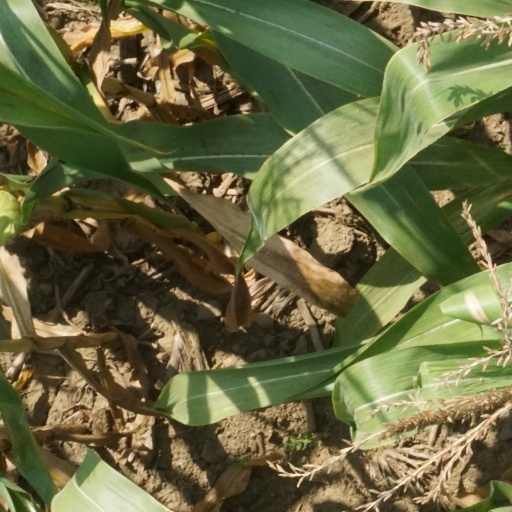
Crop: maize; corn